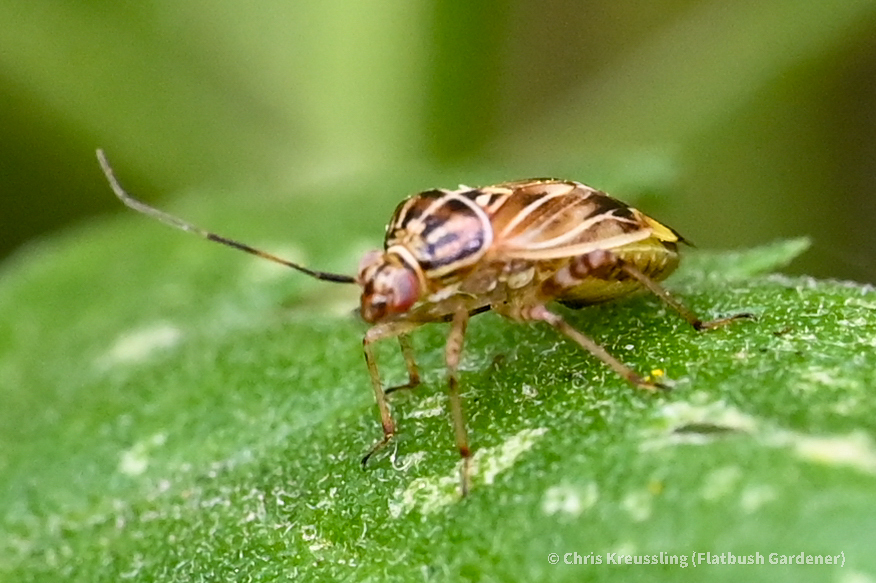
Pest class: lygus_bug